Potrero (landform)

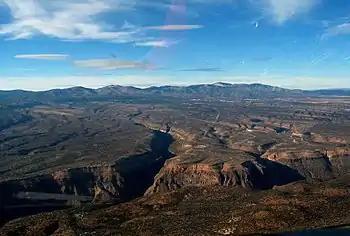
Long, fingerlike mesas characterize potreros.

A potrero is a long mesa that at one end slopes upward to higher terrain. This landform commonly occurs on the flanks of a mountain, as part of a dissected plateau.